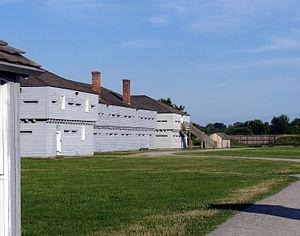
Fort George est un ouvrage militaire historique situé à Niagara-on-the-Lake en Ontario, à 25 minutes au nord des chutes du Niagara.
Voici la liste des lieux historiques nationaux du Canada situé en Ontario. En mai 2012, on compte 263 lieux historiques nationaux en Ontario, dont 37 sont administrés par Parcs Canada. À ce nombre, il faut ajouter aussi cinq sites qui ont perdu leur désignation. Pour les villes de Toronto, Ottawa et Kingston voir :